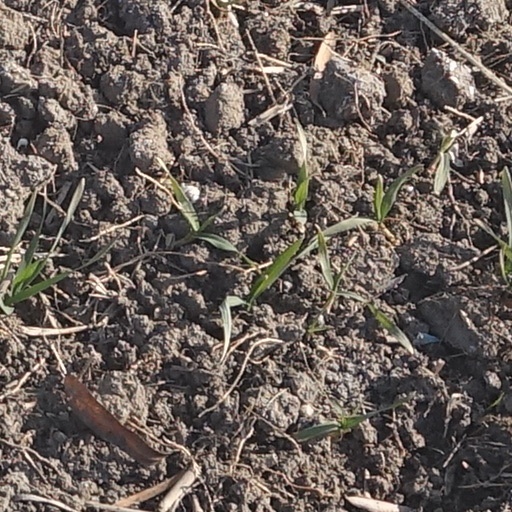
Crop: wheat